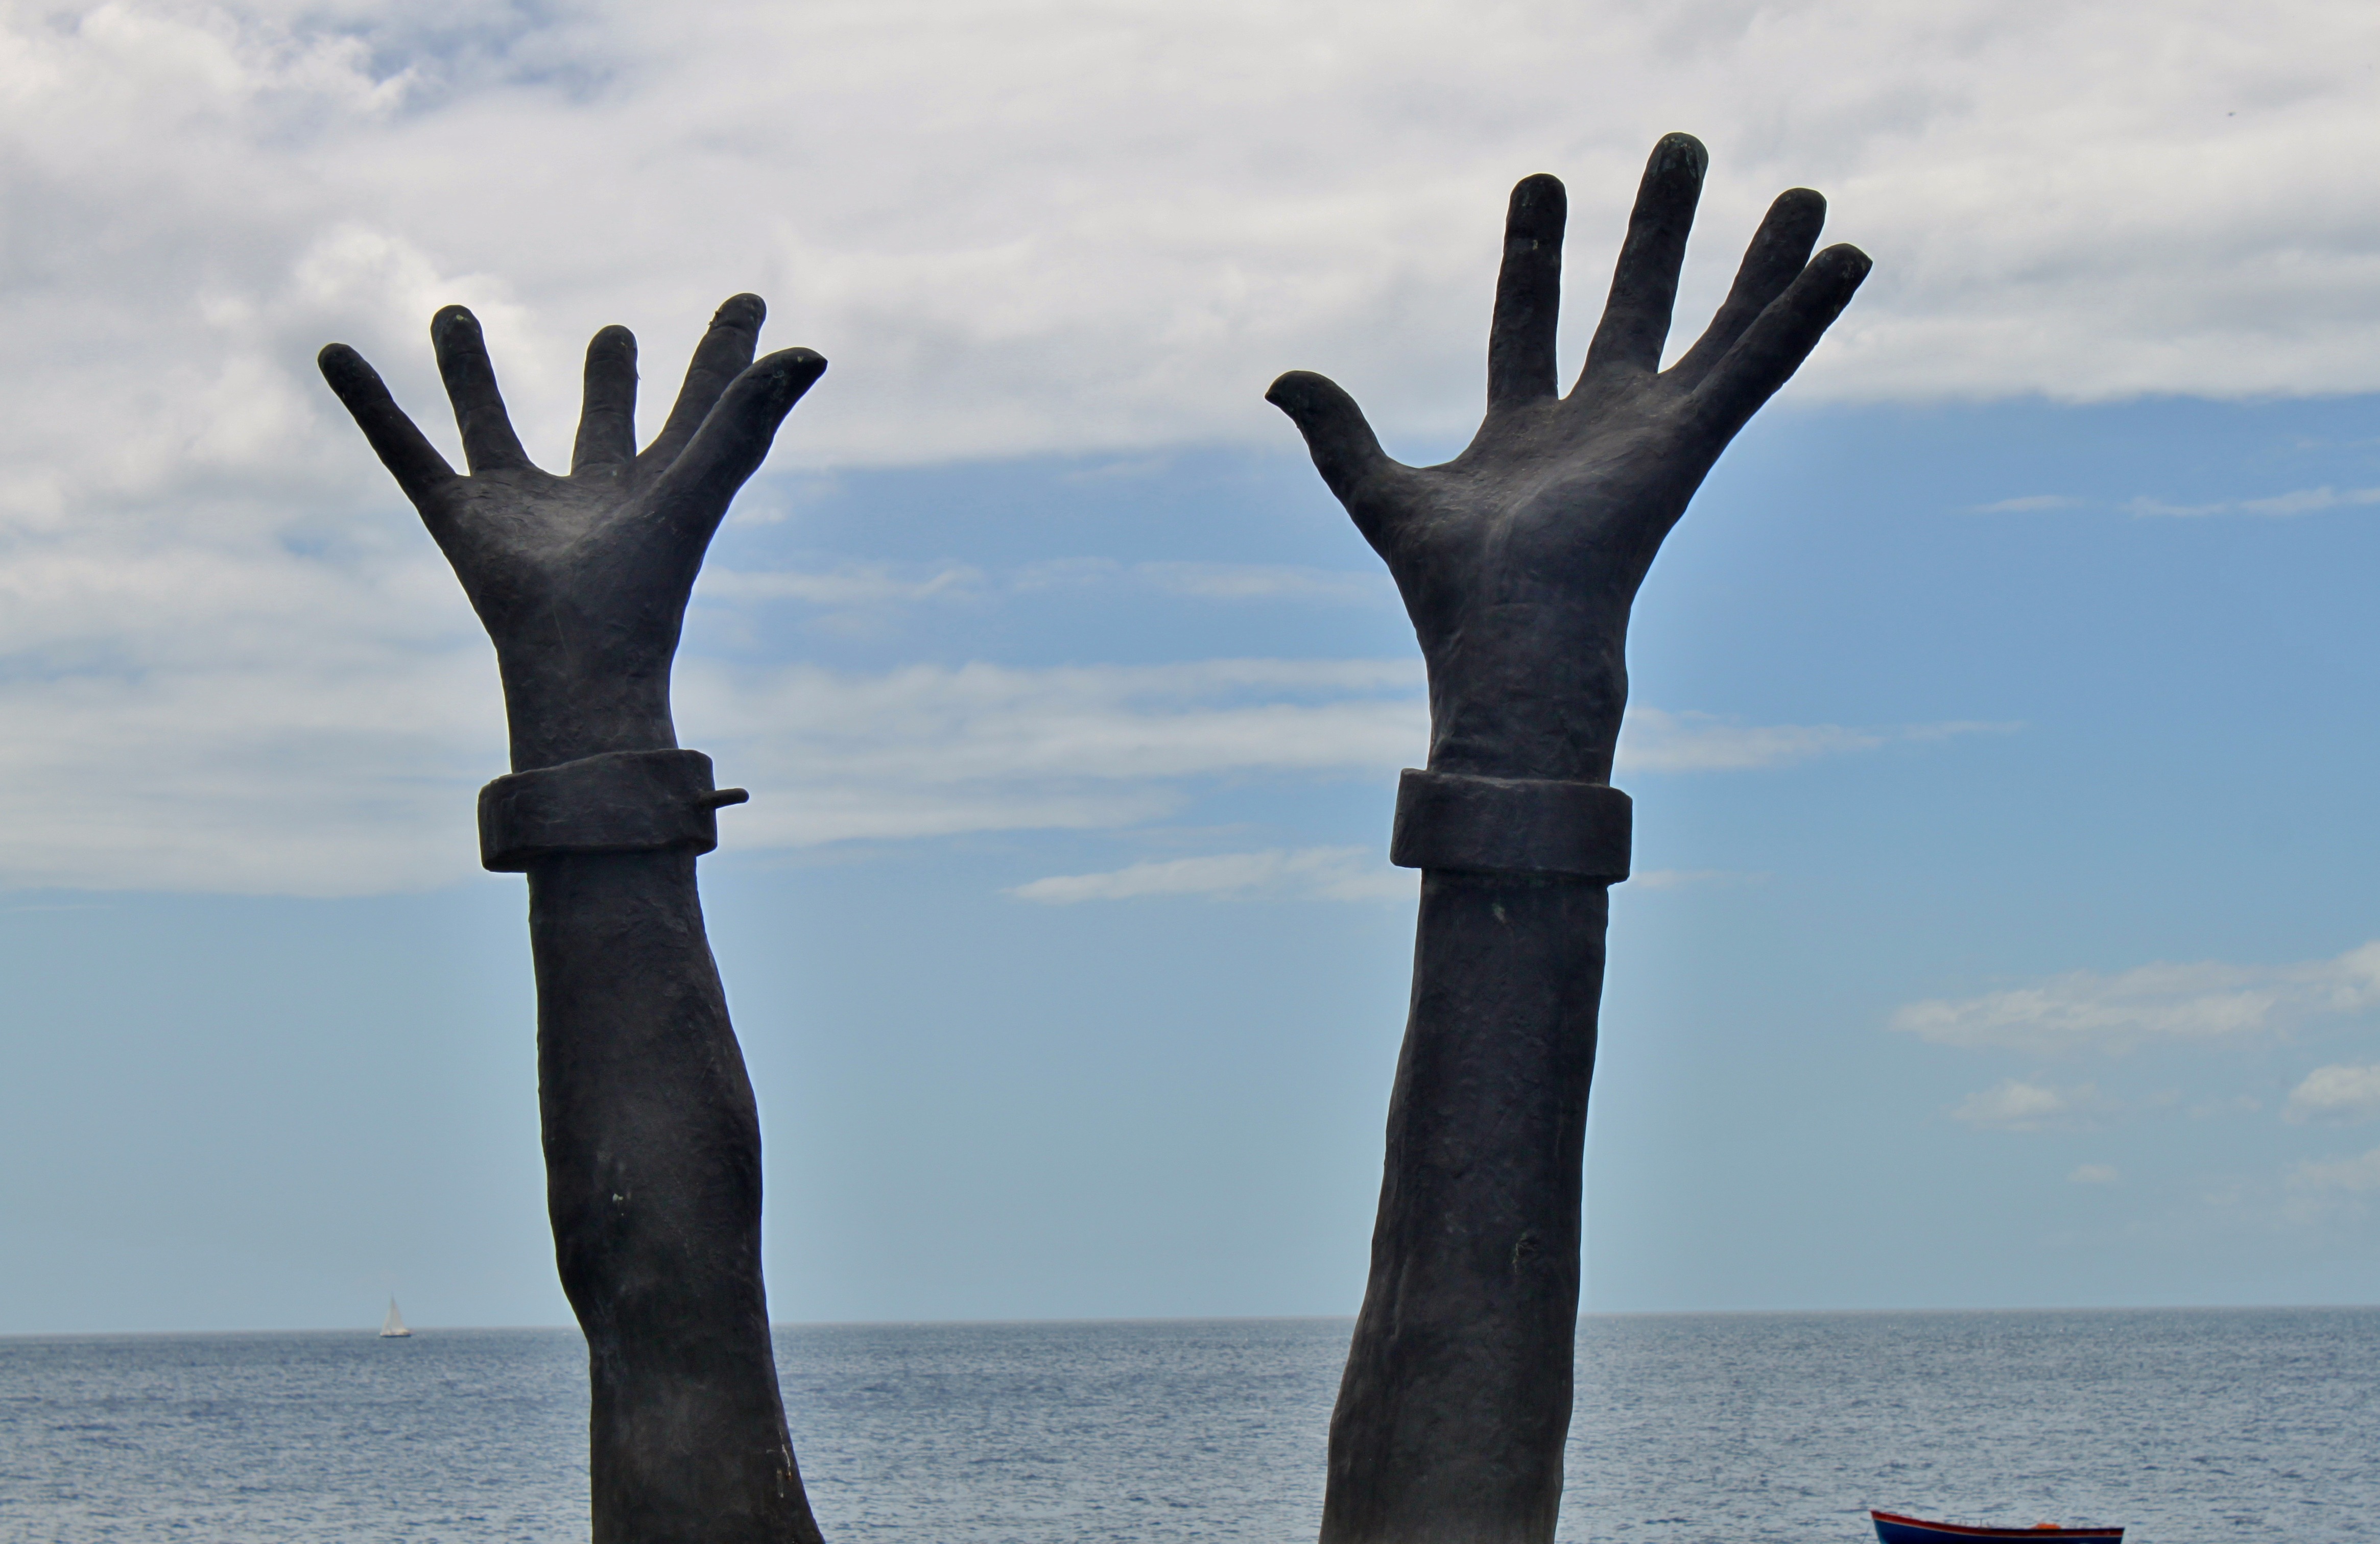
hand, sea, monument, statue, freedom, sculpture, art, hands, hope, martinique, le pr cheur, abolition slavery